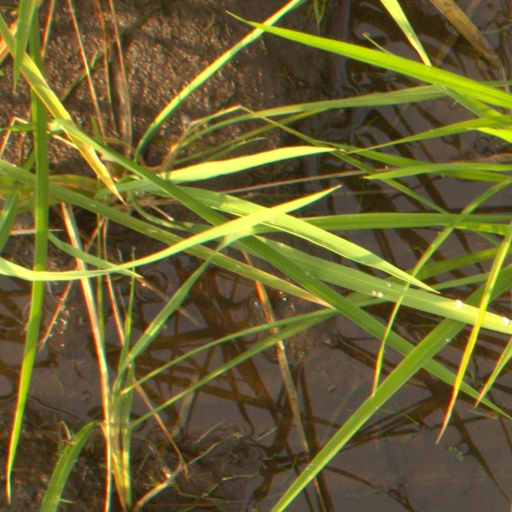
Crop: rice